Edwin H. Armstrong House

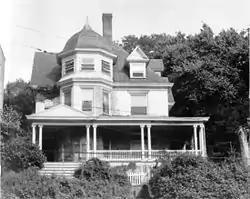
Standing, circa 1975

The Edwin H. Armstrong House, in Yonkers in Westchester County, New York, is unusual for having achieved listing on the National Register of Historic Places and even designation as a National Historic Landmark, only to be demolished. Its subsequent removal from National Historic Landmark status is the only such occurrence for a New York State site.